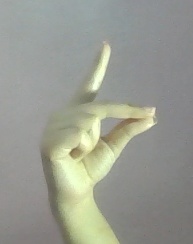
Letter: ta